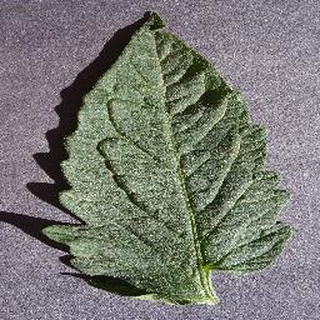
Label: healthy_tomato